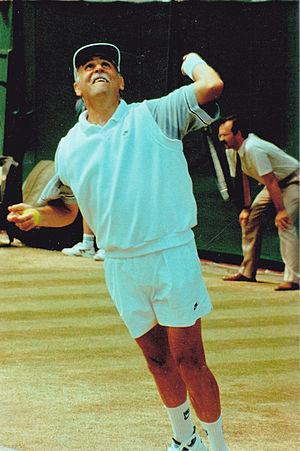
Owen Davidson, né le 4 octobre 1943 à Melbourne, est un joueur de tennis professionnel australien, actif dans les années 1960 et 1970.